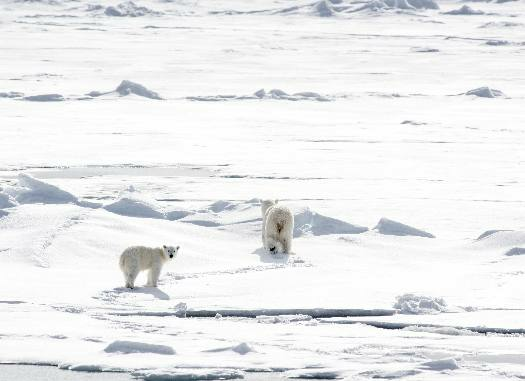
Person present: No